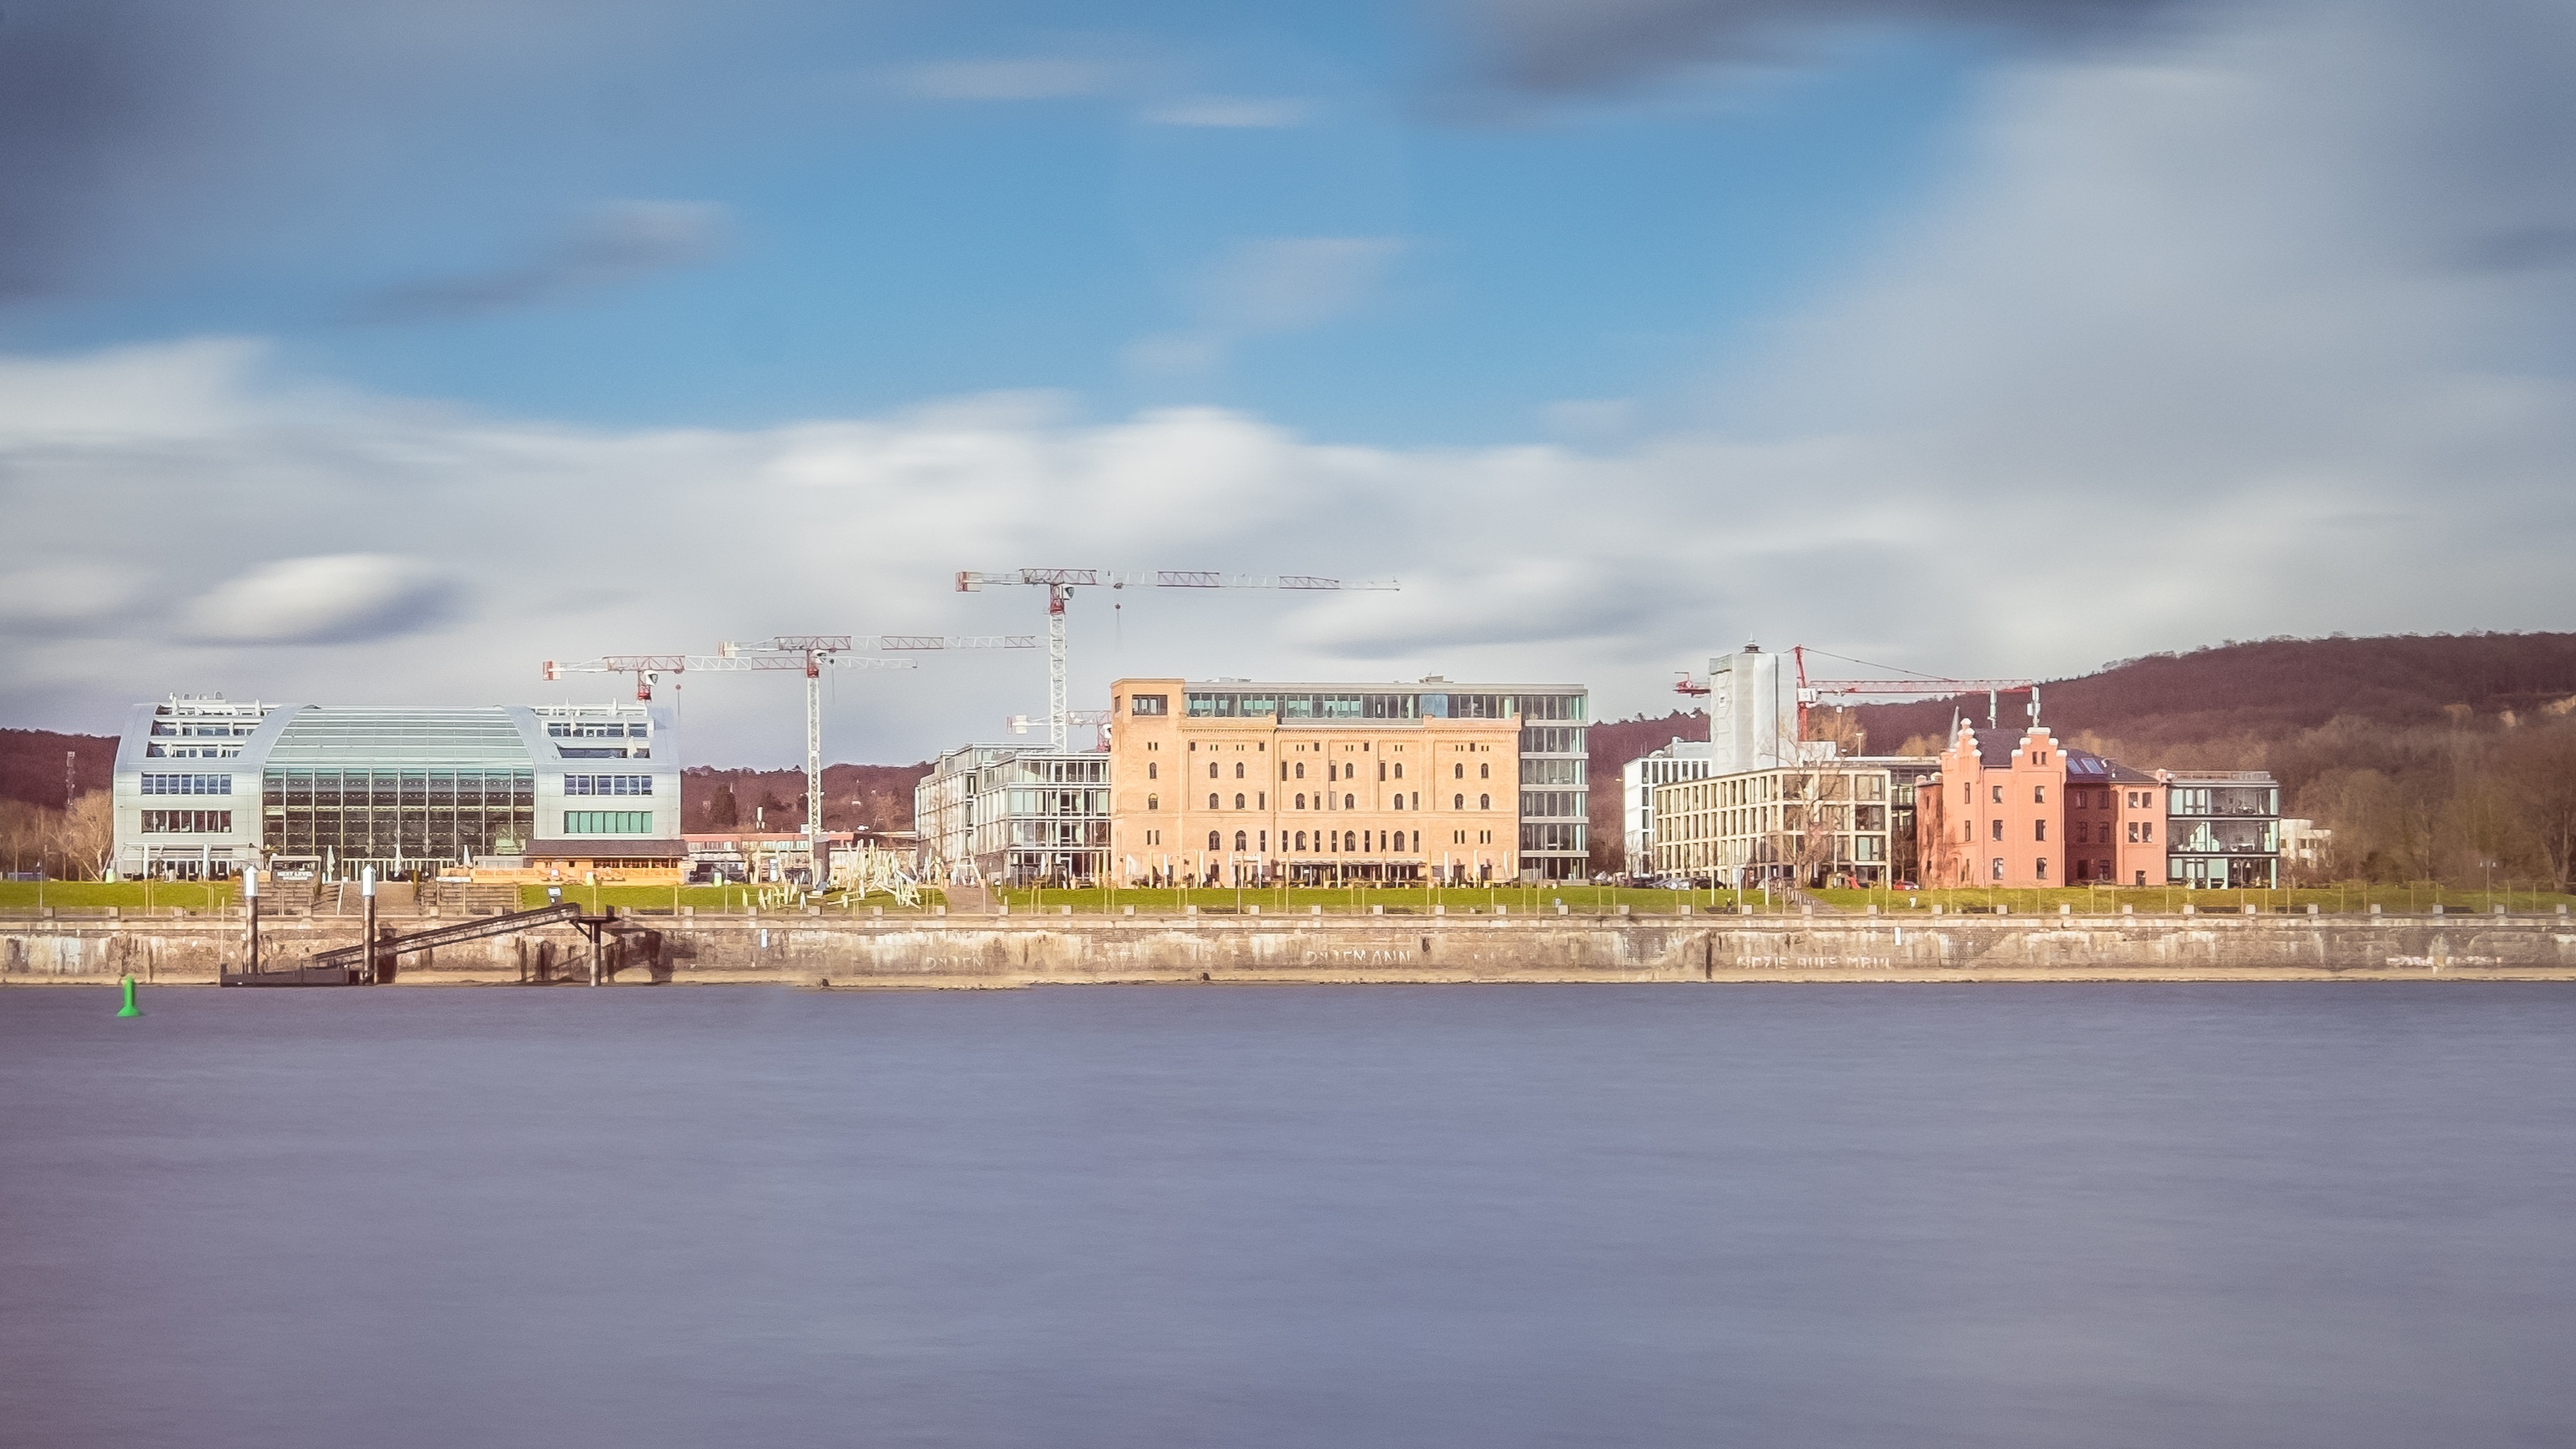
sea, horizon, dock, architecture, skyline, city, skyscraper, river, cityscape, panorama, downtown, reflection, harbor, stadium, waterway, tower block, cranes, rhine, bonn, siebengebirge, urban area, human settlement, construction project